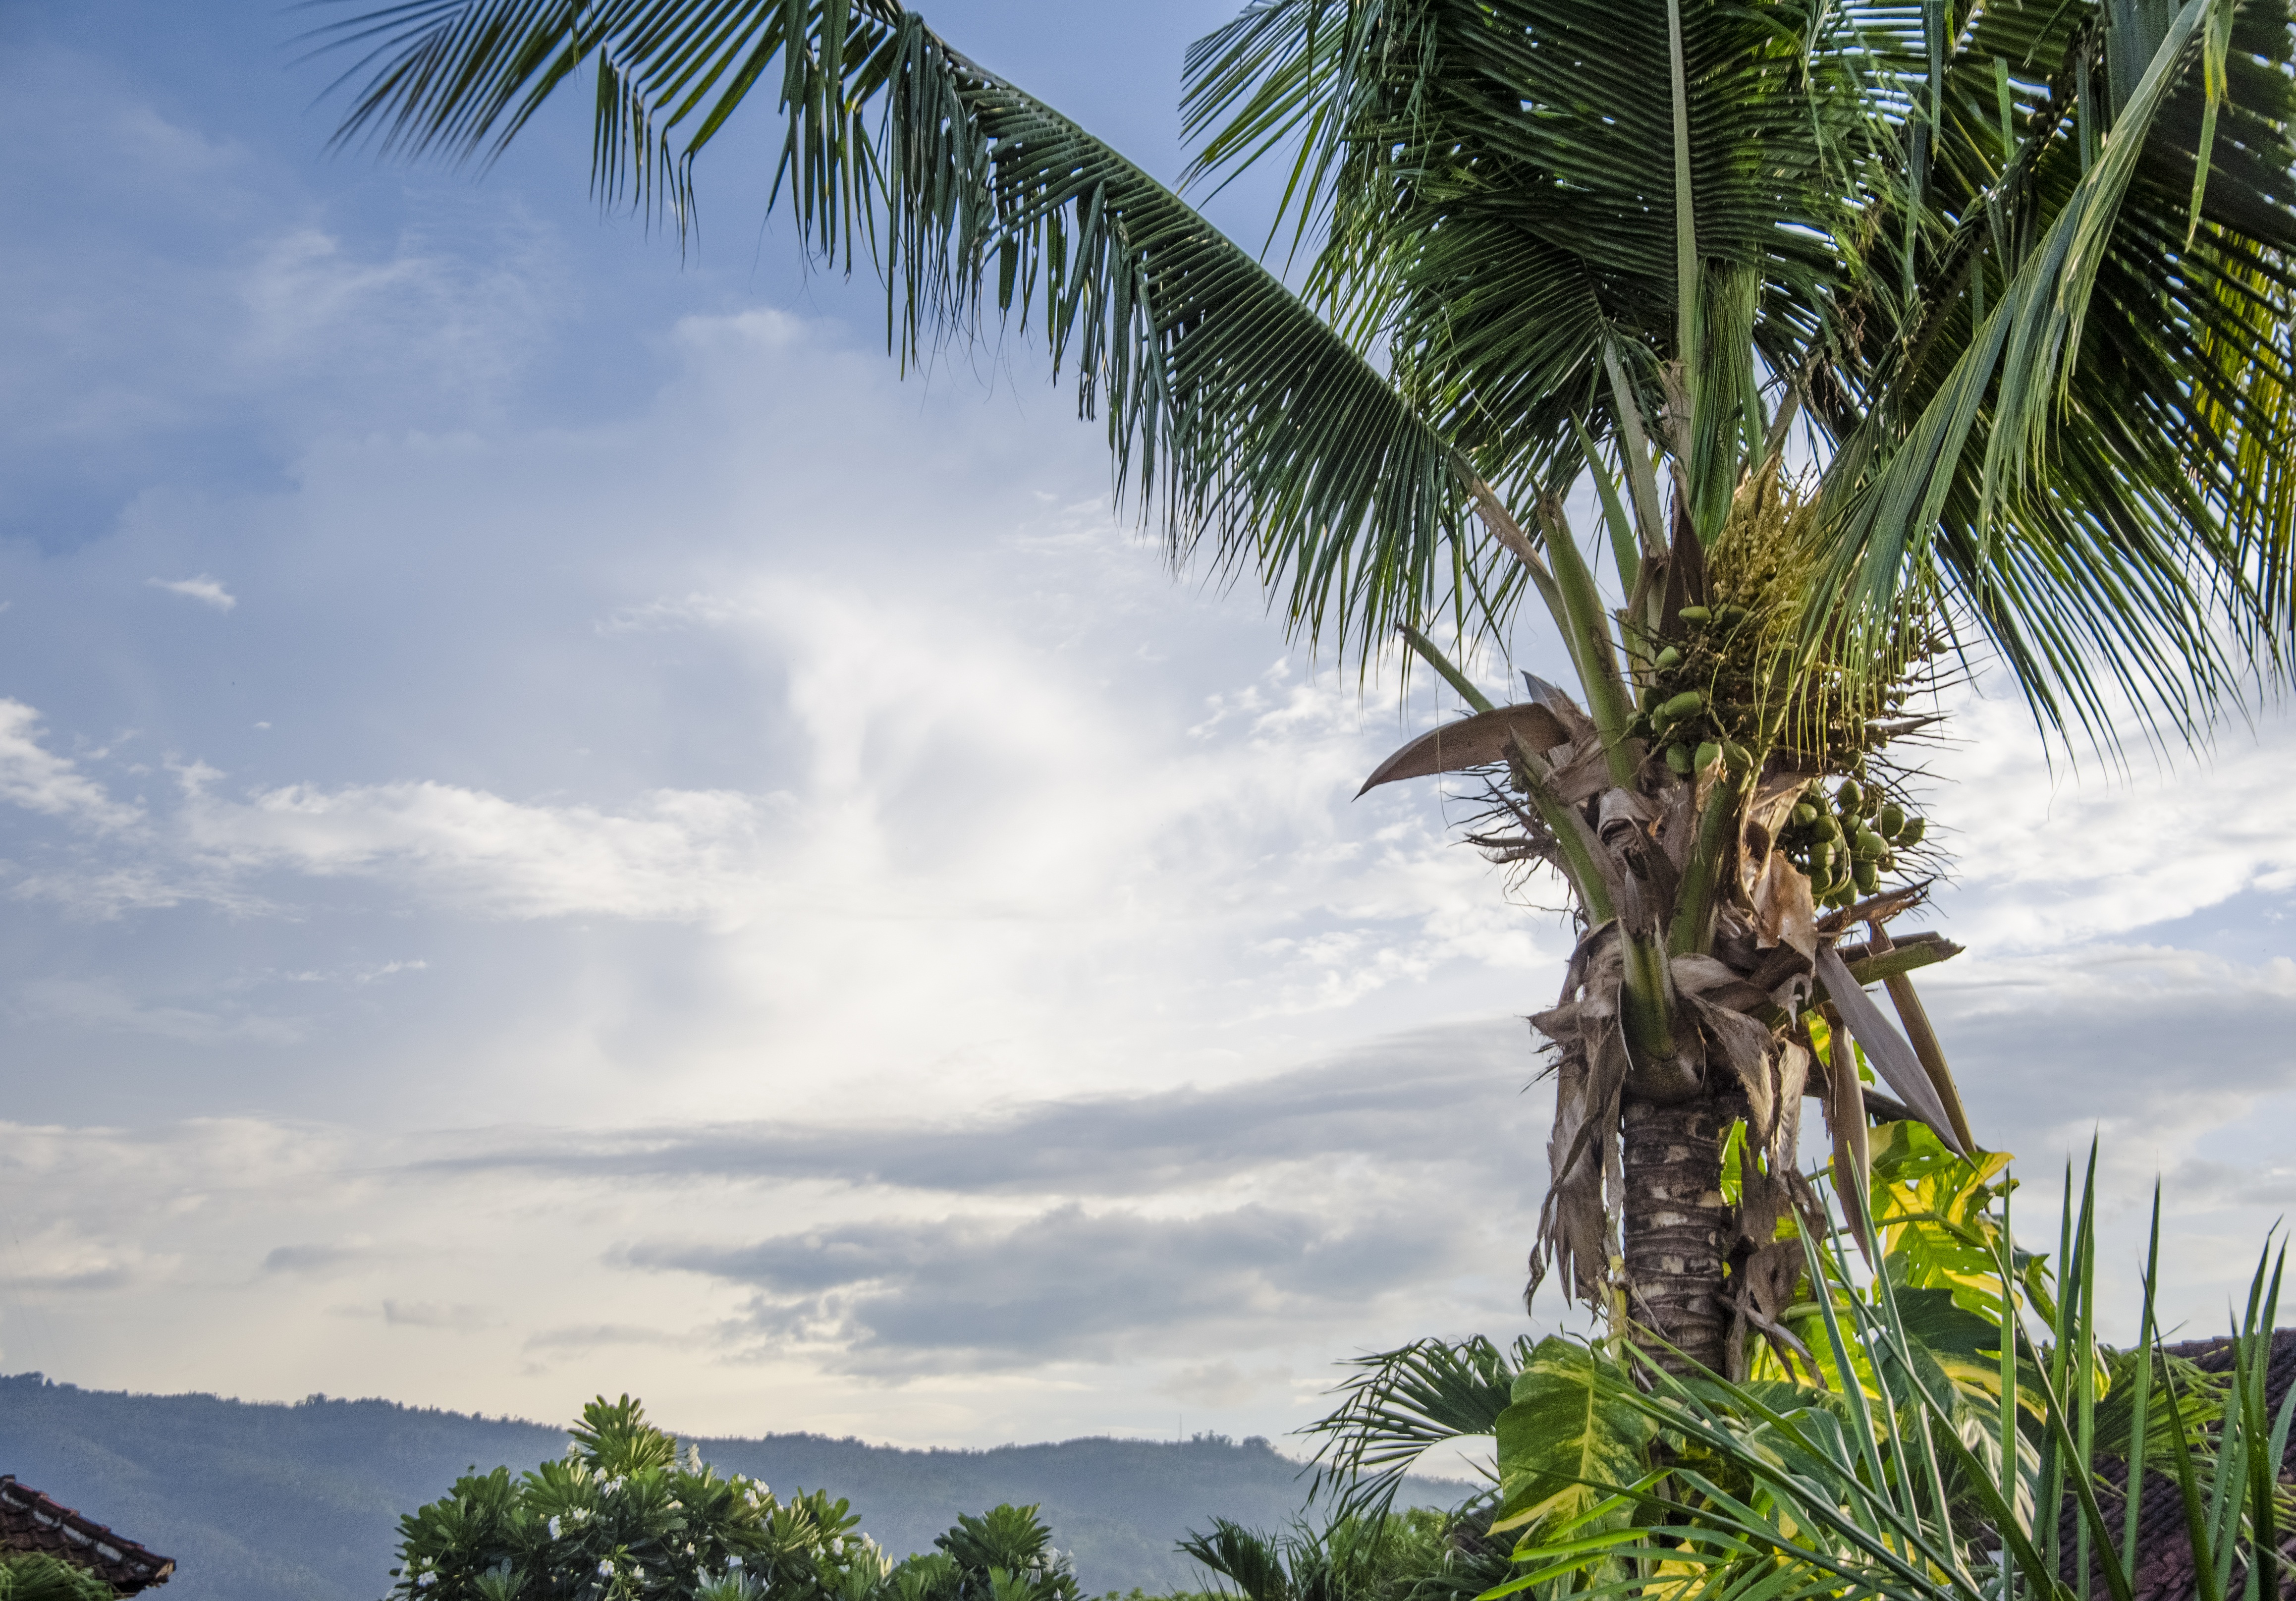
beach, sea, coast, tree, ocean, plant, sky, sunlight, flower, vacation, jungle, palm, caribbean, tropics, bali, flowering plant, woody plant, land plant, arecales, palm family